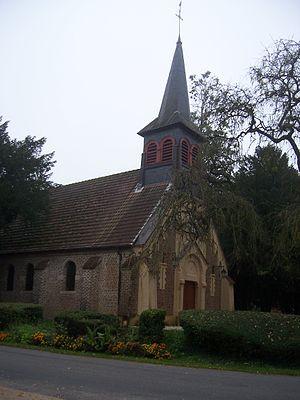
Eglise de Serley
Serley est une commune française située dans le département de Saône-et-Loire en région Bourgogne-Franche-Comté.